Hoche station

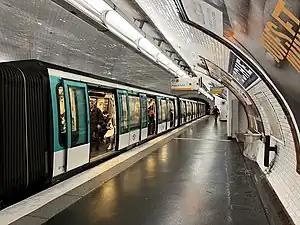
MF 01 at Hoche

Hoche is a station of the Paris Métro, serving line 5. It is named after the nearby rue Hoche, which in turn was named after Lazare Hoche (1768-1797), a general during the French Revolution who at the age of 25, commanded the Army of the Moselle in which he drove the Austrians back to Wœrth, cleared Landau and Alsace. The platform in the direction of "Bobigny" contains in a display case where a bust of Lazare Hoche as well as several images evoking his life as a general were installed.